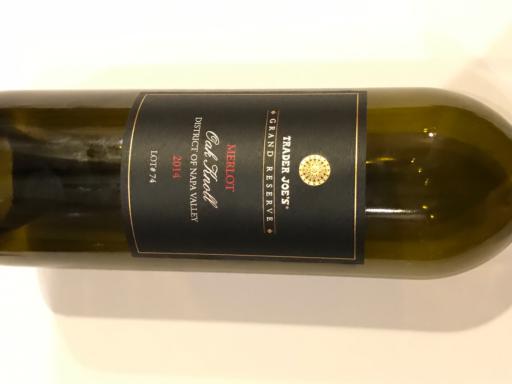
Label: glass